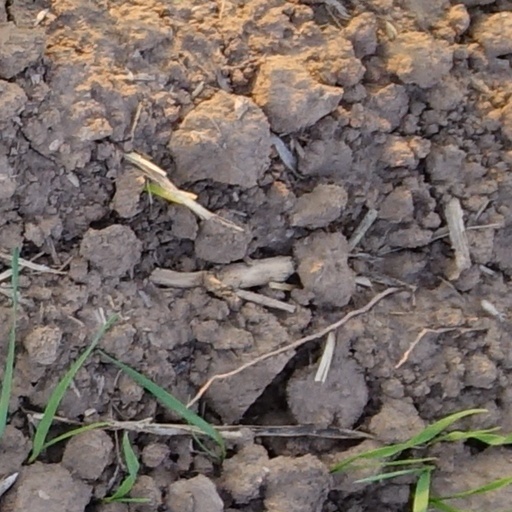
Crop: wheat